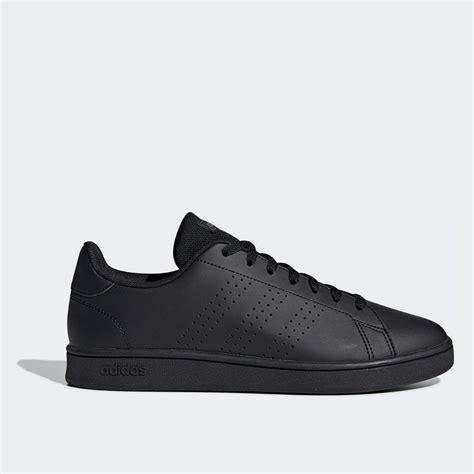
Brand: Adidas
Model: Advantage